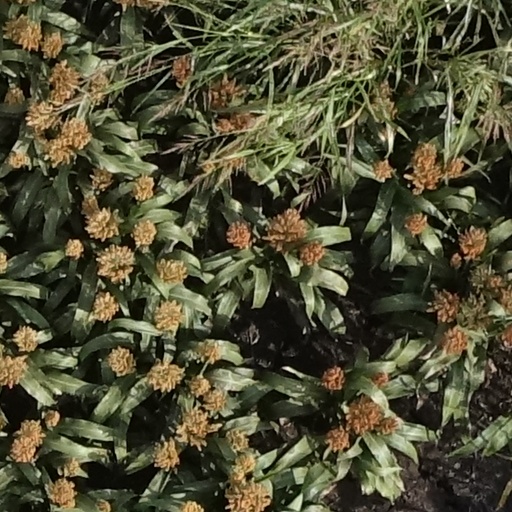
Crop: sorghum